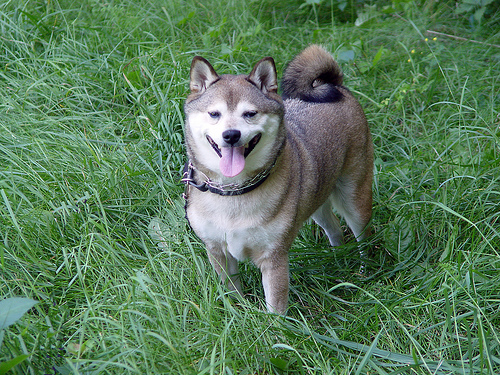
Animal: dog
Breed: shiba inu